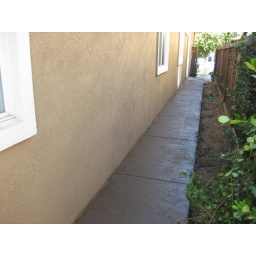
sidewalk to front of house by driveway